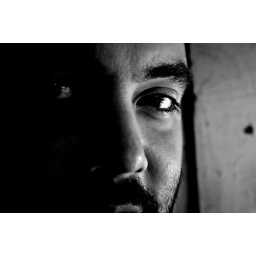
I've never been a morning person - here I am at the window in the morning light.